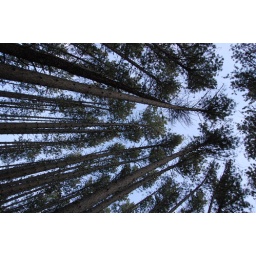
1909 origin red pine thinned in 1950 to 9x9 spacing